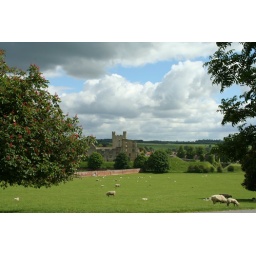
Another view of the castle from the park driveway. The wall in this view is that of the Helmsley Castle's Walled Garden.